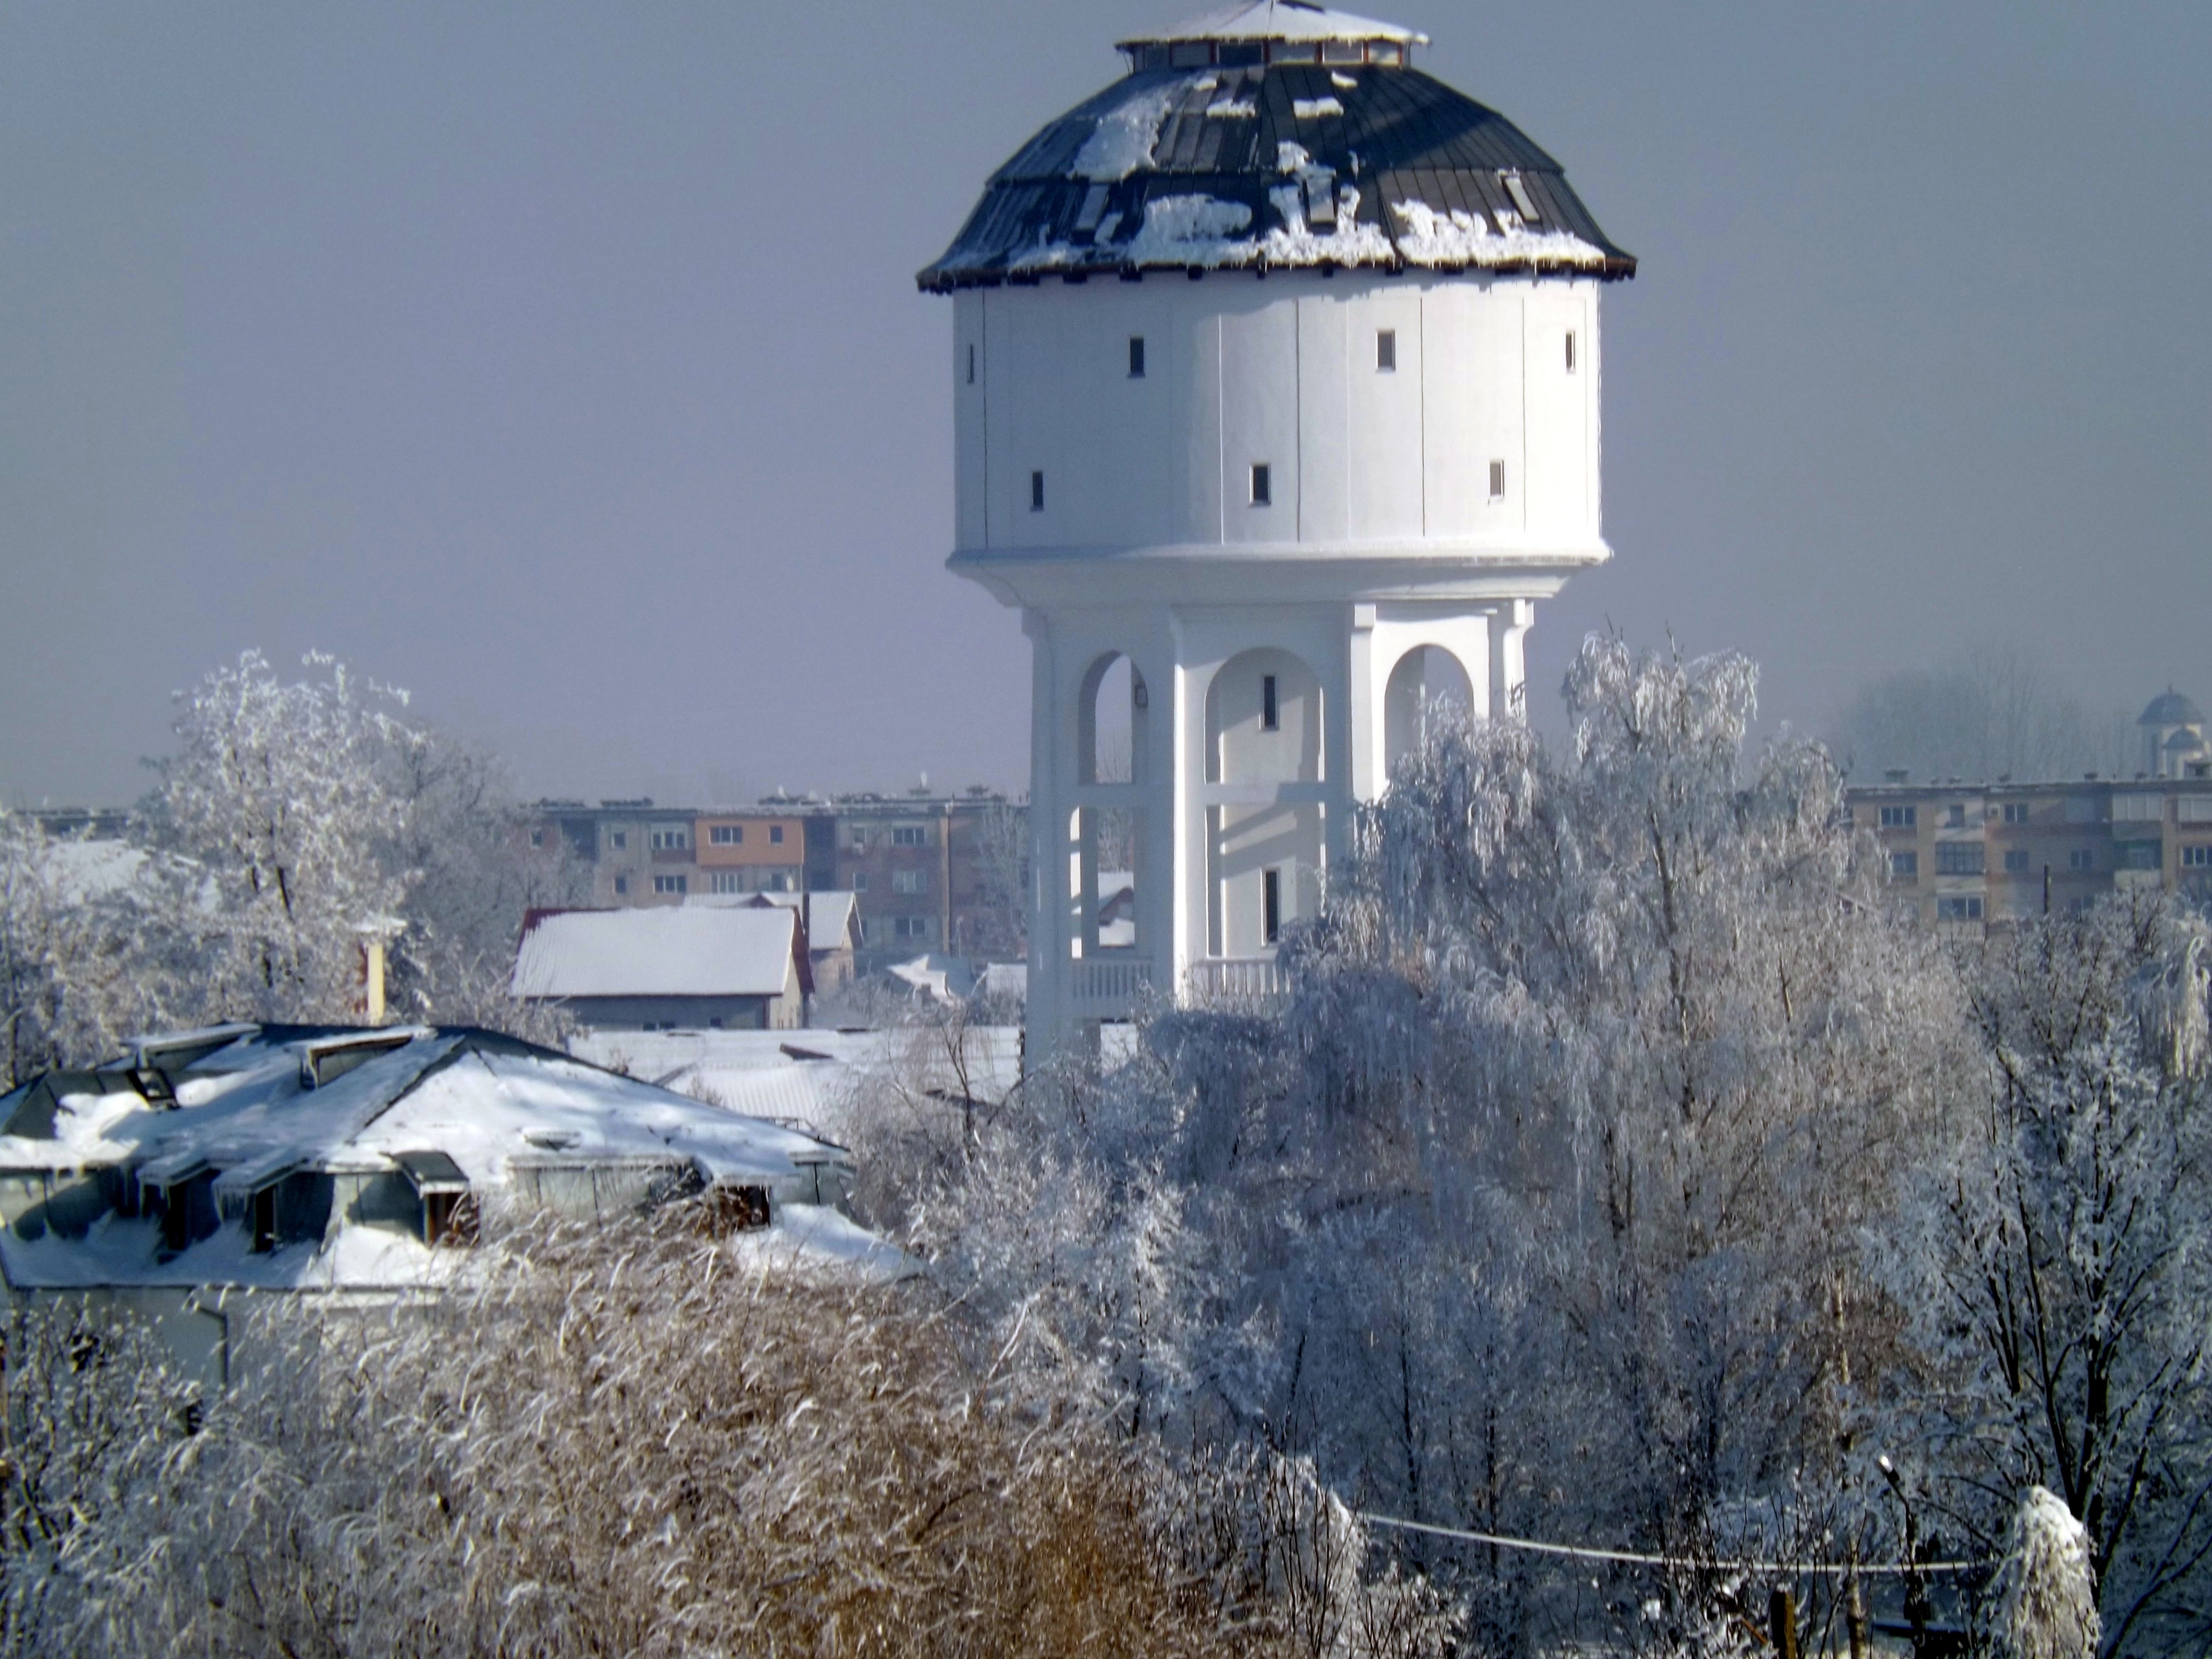
landscape, snow, winter, lighthouse, white, building, tower, weather, observatory